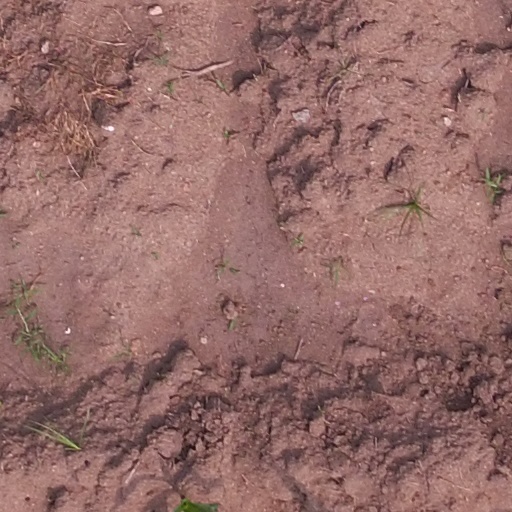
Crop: maize; corn